St. Lawrence River

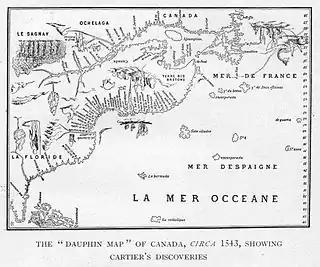
Reproduction of map of 1543 showing Cartier's discoveries (c. 1909)

Large marine mammals travel in all the seas of the earth, the research and observations of these giants concern fishermen and shipping industry, exercise a fascination and a keen interest for laymen and, subjects of endless studies for scientists from Quebec, Canada and around the world.